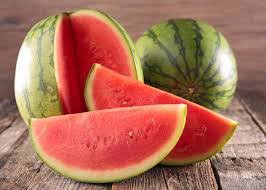
Label: Watermelon